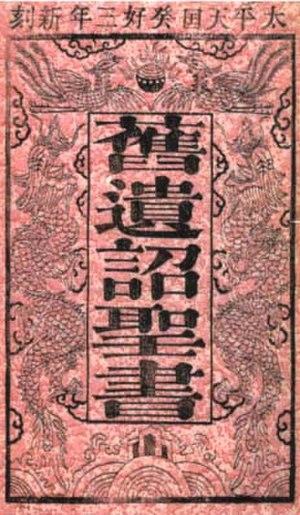
La Société des adorateurs de Dieu est un mouvement religieux fondé et dirigé par Hong Xiuquan selon sa vision très personnelle du christianisme combiné à la religion traditionnelle chinoise, la foi en Shang Di, et autres traditions religieuses. Selon des preuves historiques, son premier contact avec des pamphlets chrétiens se passe en 1836 quand il reçoit directement des mains du missionnaire congrégationaliste américain Edwin Stevens, une copie personnelle de Bonnes Paroles pour exhorter notre époque. Il n'y prête qu'une brève attention et ne le lit pas attentivement. Par la suite, Hong aurait eu des visions mystiques après son troisième échec aux examens impériaux en 1837 et également après son quatrième échec en 1843. Il porta alors son intérêt aux tracts chrétiens avec son cousin Feng Yunshan, voyant en eux « la clé pour interpréter ses visions » et en arrivant à la conclusion qu'il était le « fils de Dieu le Père et le petit frère de Jésus-Christ ayant pour mission de débarrasser le monde du culte des démons ».